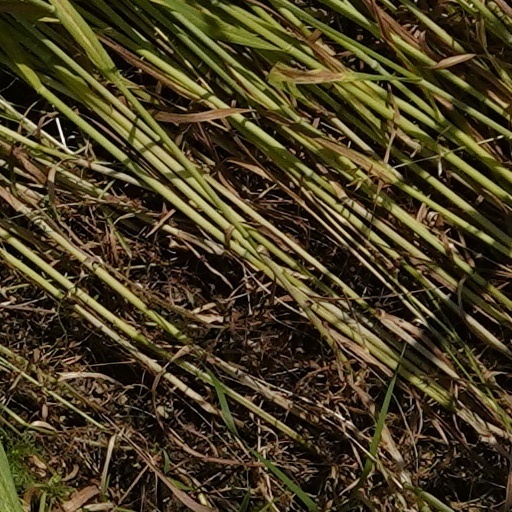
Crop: wheat